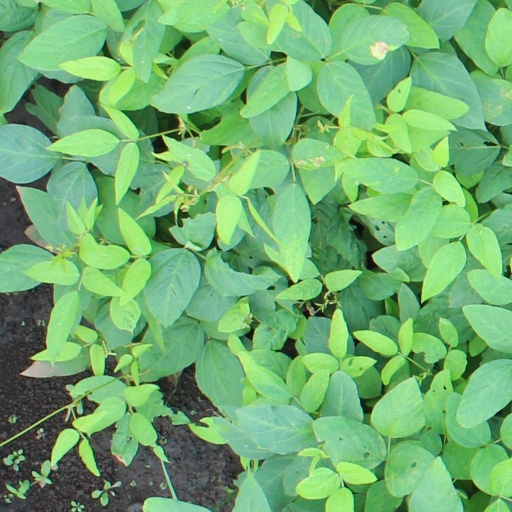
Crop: soybean